Linker histone H1 variants

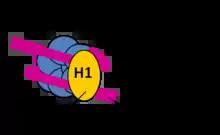
Diagram showing the linker histone H1 binding to the nucleosome

In molecular biology, the linker histone H1 is a protein family forming a critical component of eukaryotic chromatin. H1 histones bind to the linker DNA exiting from the nucleosome core particle, while the core histones (H2A, H2B, H3 and H4) form the octamer core of the nucleosome around which the DNA is wrapped.